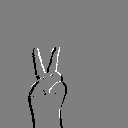
ASL letter: v